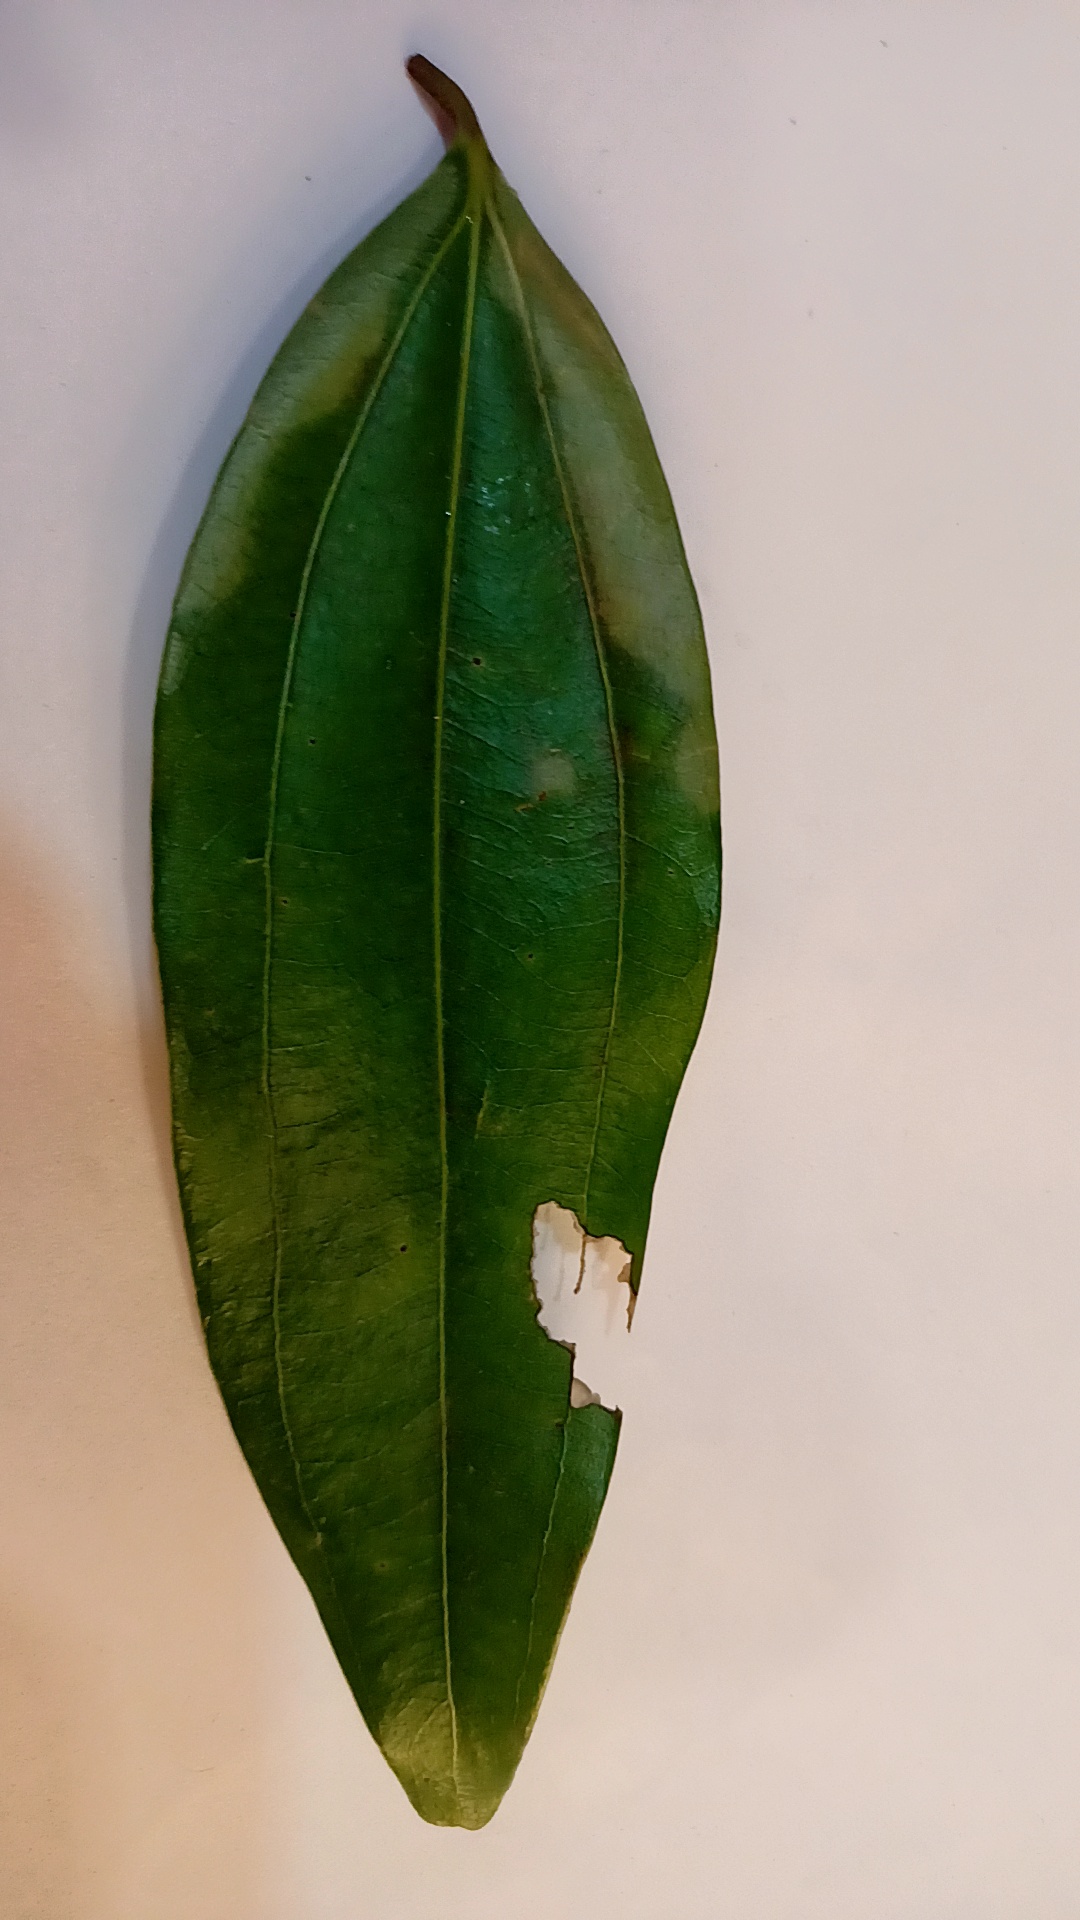
Label: Disease